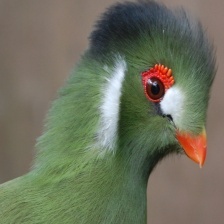
Species: WHITE CHEEKED TURACO
Scientific name: TAURACO LEUCOTIS